Exposed (1938 film)

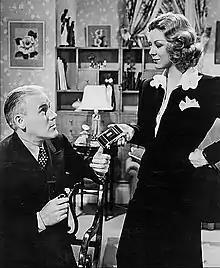
Otto Kruger and Glenda Farrell in "Exposed" (1938)

Frank S.Nugent of "The New York Times" writes in his movie review: "Flash is not only the name of a picture magazine for which Glenda Farrell makes sensational photographs in a film called "Exposed," now at the Rialto. It is also the impossible space of time in which much of the important action coincidentally happens therein. For just with the innocent snapshot of a presumed Bowery bum Miss Farrell and her magazine set in motion a train of rapid-fire events which culminate in the round-up of a gang of racketeers, the regeneration of a demoralized lawyer and the tinkle of wedding bells. In short, "Exposed" is just another of those headlong reportorial melodramas which pause neither for breath, explanations nor a moment's cool reflection. It is not very true to Life."